Livin' la Vida Loca

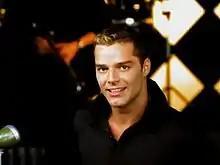
A screenshot from the music video, depicting Martin performing in a nightclub.

The accompanying music video was filmed in Los Angeles, California, and directed by American director Wayne Isham, who had also directed the videos for Martin's previous singles "Vuelve", "The Cup of Life", and "La Bomba". The video cost US$500,000 making it one of the most expensive music videos ever made. The visual was aired on March 25, 1999, on MTV, and begins with a scene, showing a car hitting a fire hydrant on the sidewalk. Then, Martin is seen wearing a black shirt and pants, walking on stage in a nightclub and performing the song and dancing to it, backed by his band, playing horns, while a group of dancers and party-ready crowd are dancing to the song.